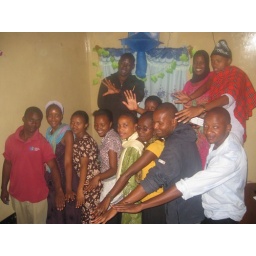
The educators and coordinators show their commitment to the cause following their first weekly meeting at the field office in Bonga